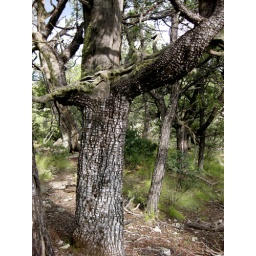
cool tree in rocky canyon